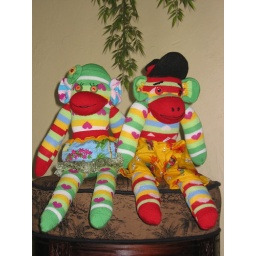
These cute little sock monkeys live in Maui.